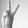
ASL letter: V